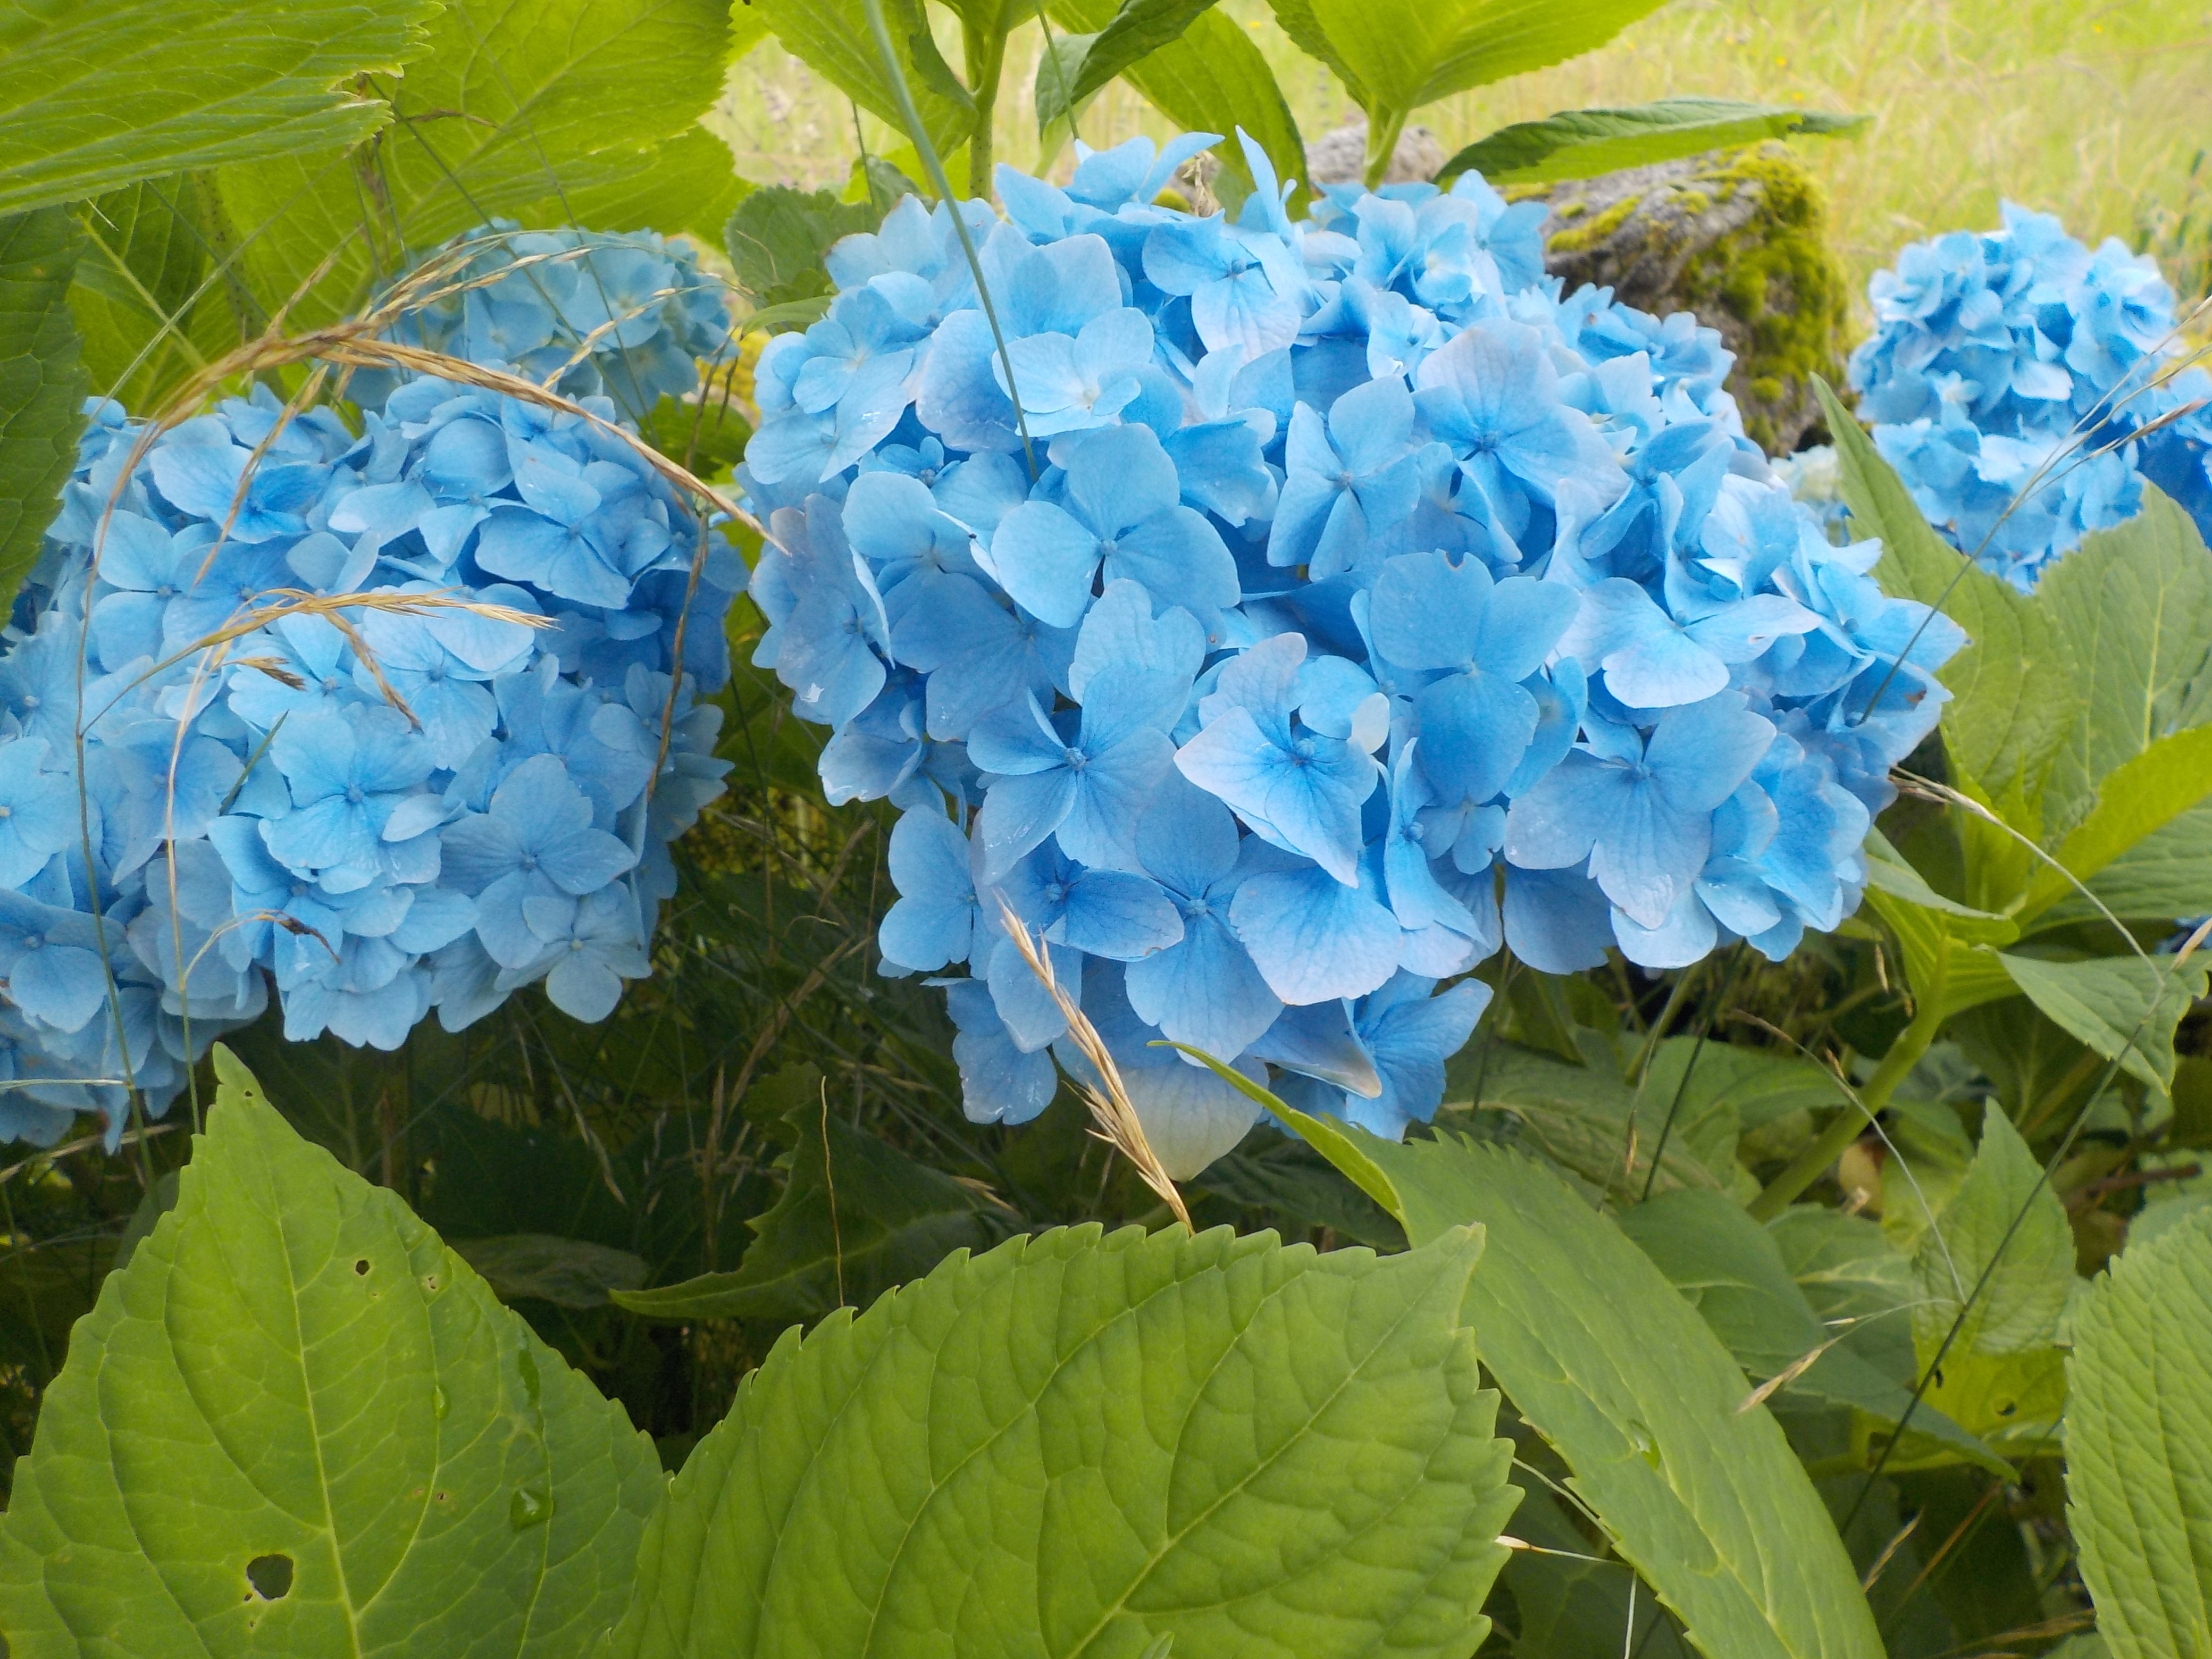
nature, plant, flower, petal, botany, hydrangea, flowering plant, hydrangeaceae, cornales, annual plant, land plant